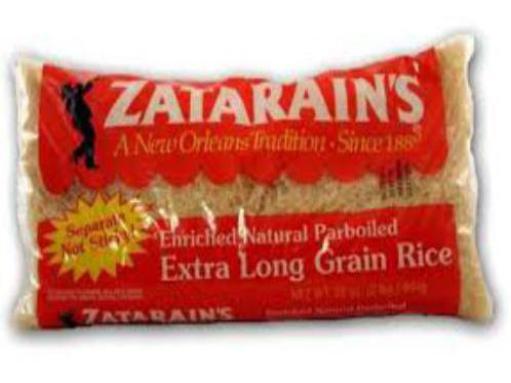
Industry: Food